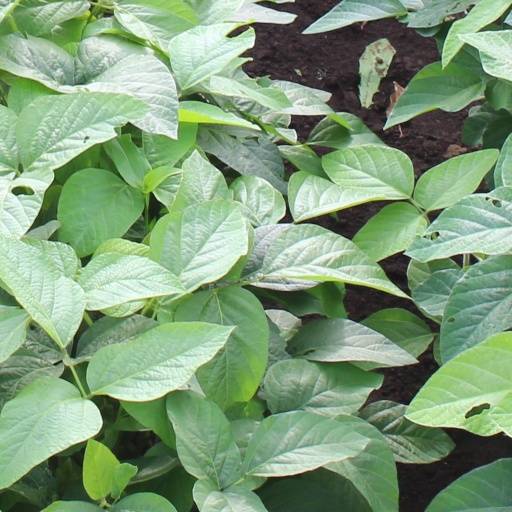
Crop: soybean